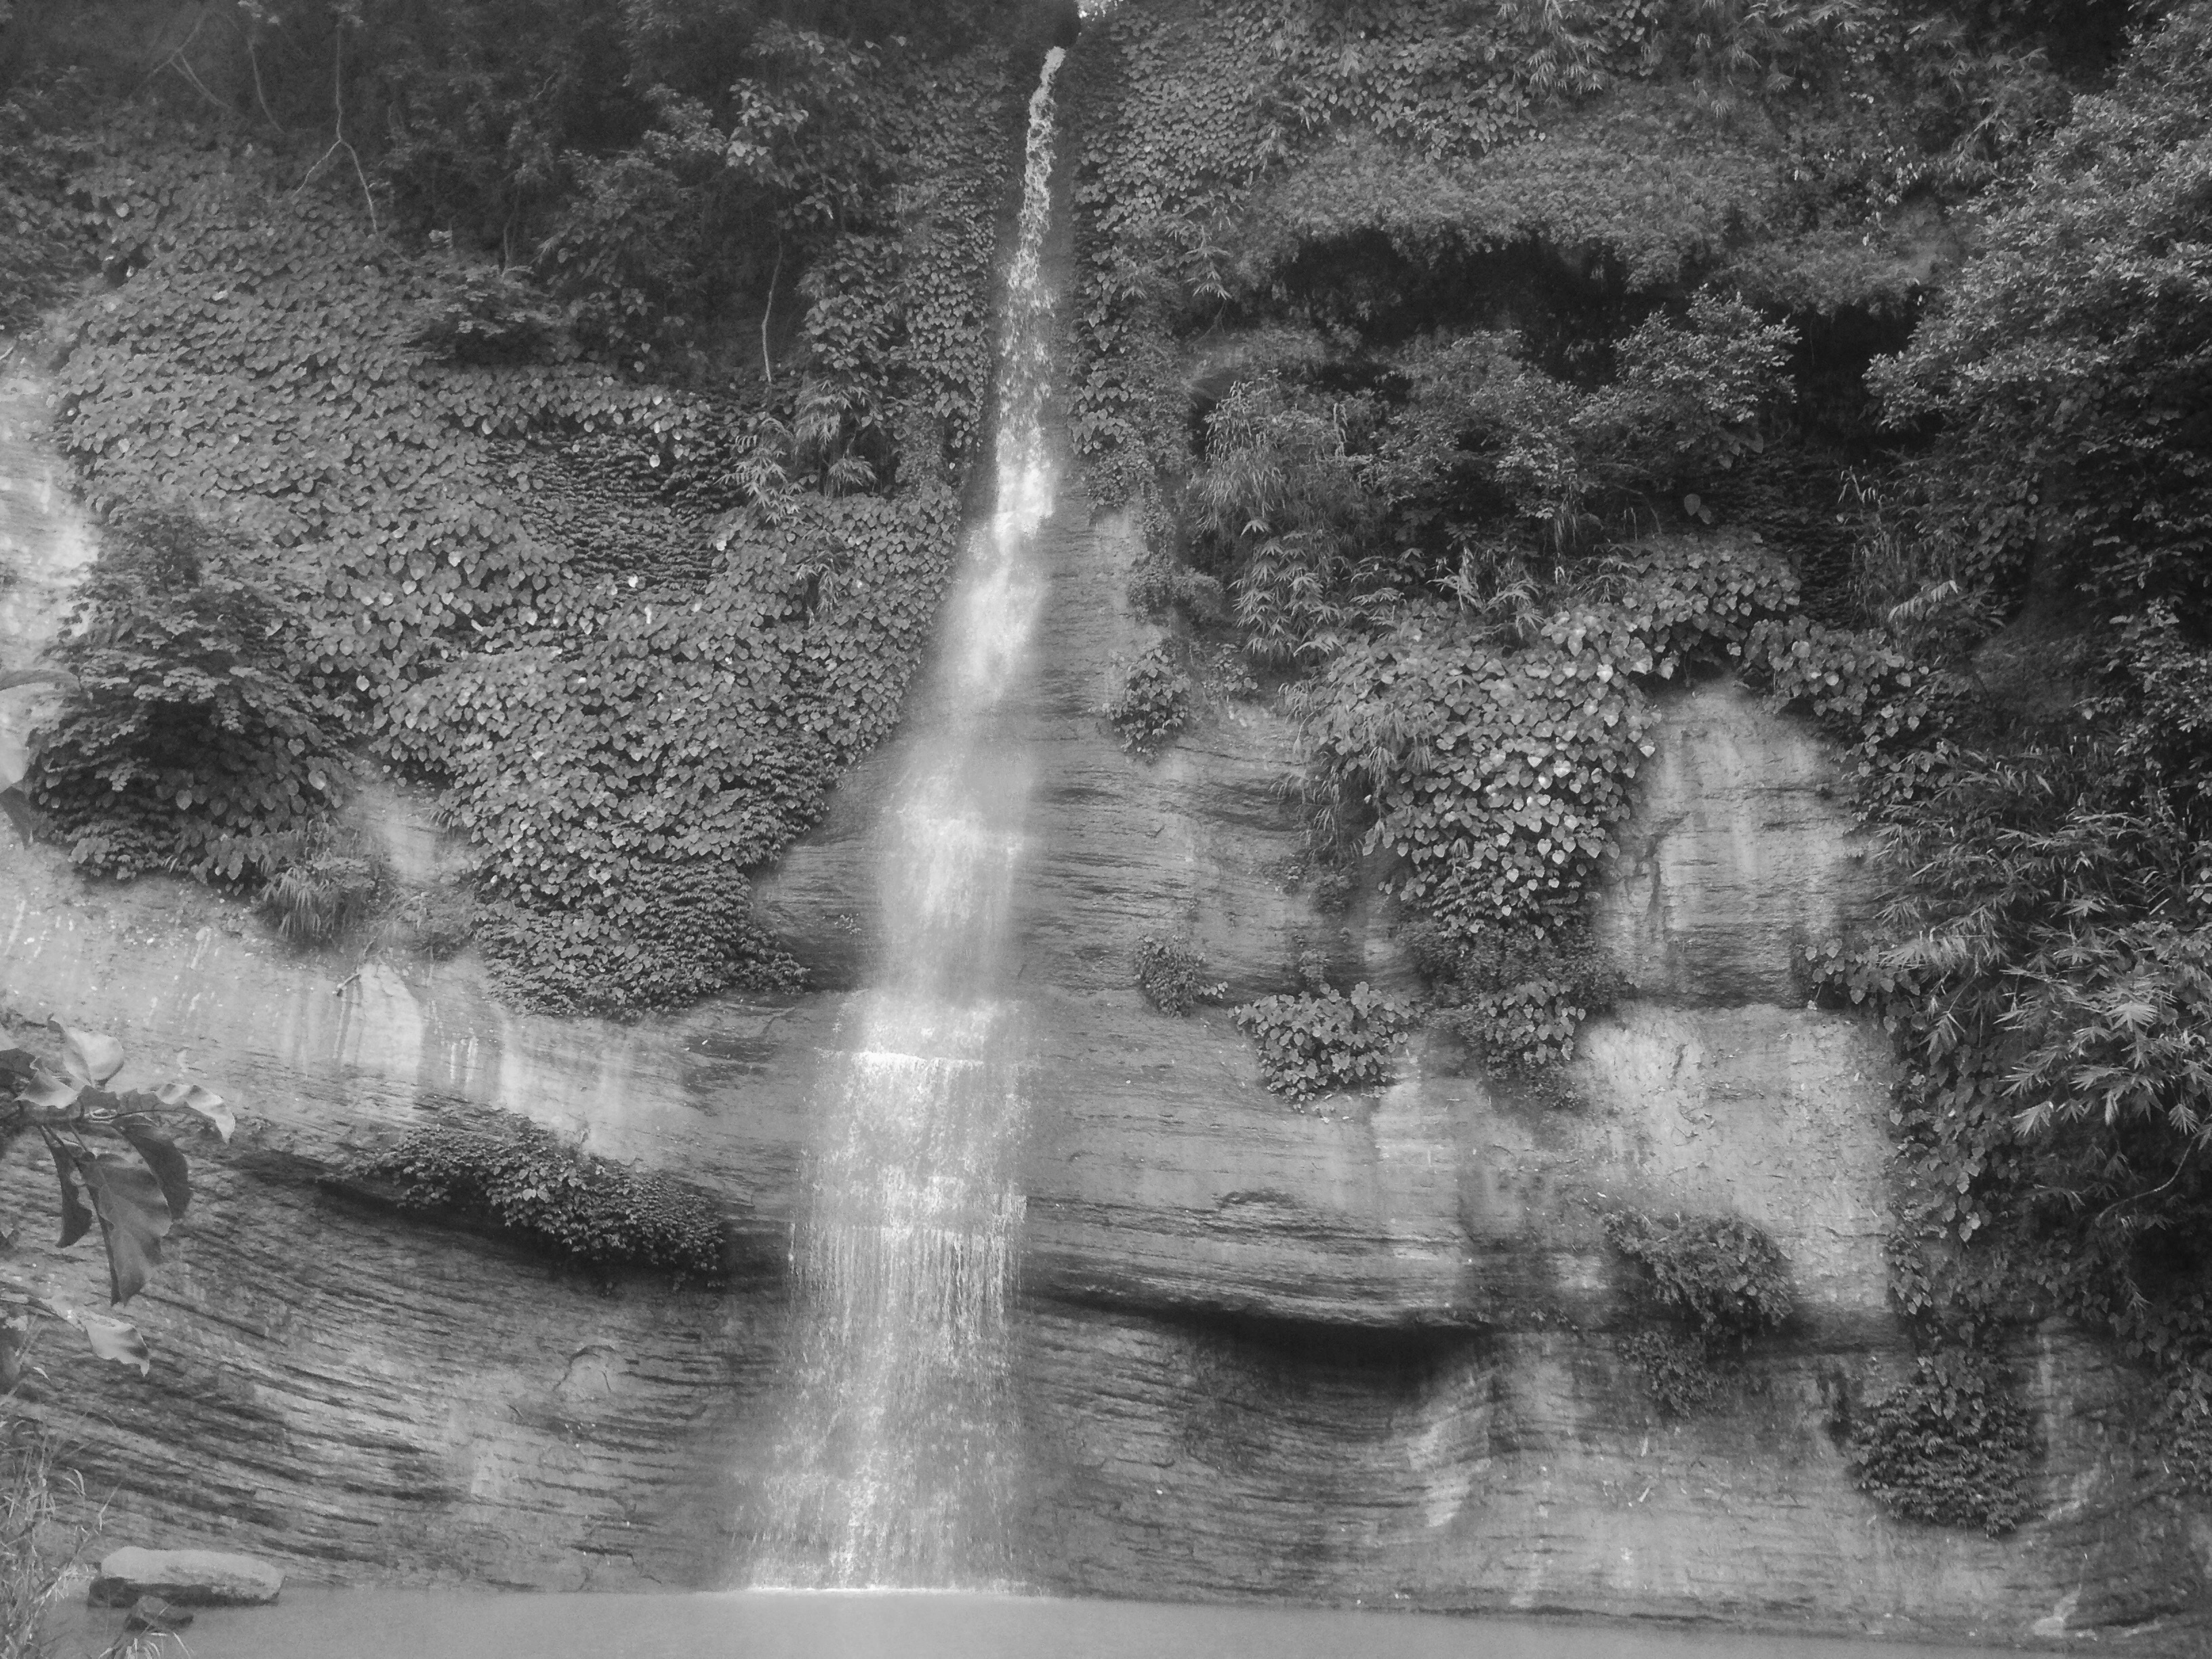
tree, water, waterfall, black and white, monochrome, body of water, water feature, monochrome photography, atmospheric phenomenon